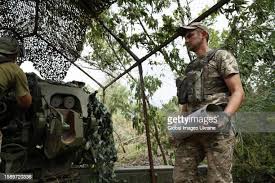
Label: Self Propelled Artillery